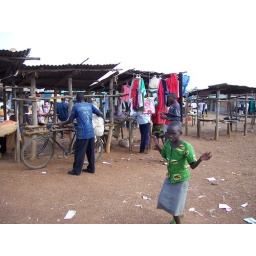
Shevchenko shirt in market